The Office Christmas specials

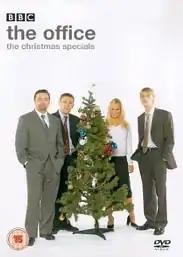
DVD cover

"The Office" Christmas specials are the two-part series finale episodes of the British mockumentary comedy television series "The Office". The specials were commissioned after the series' creators, Ricky Gervais and Stephen Merchant, announced that they would not write a full third series of the show. The first 45-minute part was broadcast on BBC One on 26 December 2003, and the second 50-minute part was shown the following evening. The episodes are presented in the style of "revisited" documentaries common on British television, in which series such as "Airport" are brought back for one-off specials several years after the series concluded. David Brent (Gervais), forcibly made redundant at the end of the second series, is now a travelling salesman of cleaning supplies. Tim Canterbury (Martin Freeman) and Gareth Keenan (Mackenzie Crook) are still working at the offices of Wernham Hogg, and former Wernham Hogg receptionist Dawn Tinsley (Lucy Davis), now living in Florida, is flown back to Britain by the documentary crew to reunite with her old colleagues.